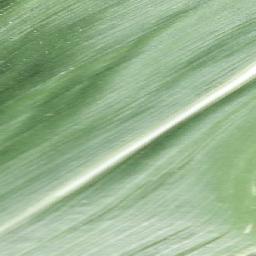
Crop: corn
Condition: (maize)_healthy